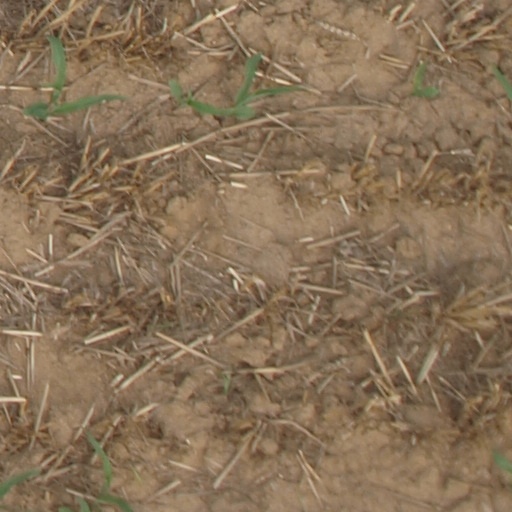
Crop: maize; corn